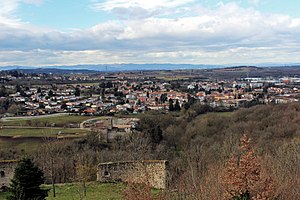
Terrorangrebet ved Saint-Quentin-Fallavier
Det industrielle område er på højre side af billedet som viser byen.
Terrorangrebet ved Saint-Quentin-Fallavier fandt sted om morgenen den 26. juni 2015, omkring klokken 10:00 lokal tid. En muslimsk leveringschauffør fik adgang til Air Products fabrik i Saint-Quentin-Fallavier nær byen Lyon i en varevogn, med sin chef ved siden af ham. Han halshuggede sin chef i sin vogn og fastgjorde hovedet til et hegn sammen med to jihad-bannere ved siden af. Det afhuggede hoved havde indskrevet arabisk skrift på tværs, mens kroppen senere blev fundet på jorden 9 meter væk. Chaufføren gik derefter tilbage i sin vogn og forsøgte at sprænge bygningen i luften ved stampeblanding af flere forskellige gasflasker, der forårsager eksplosioner. Yderligere to blev skadet.